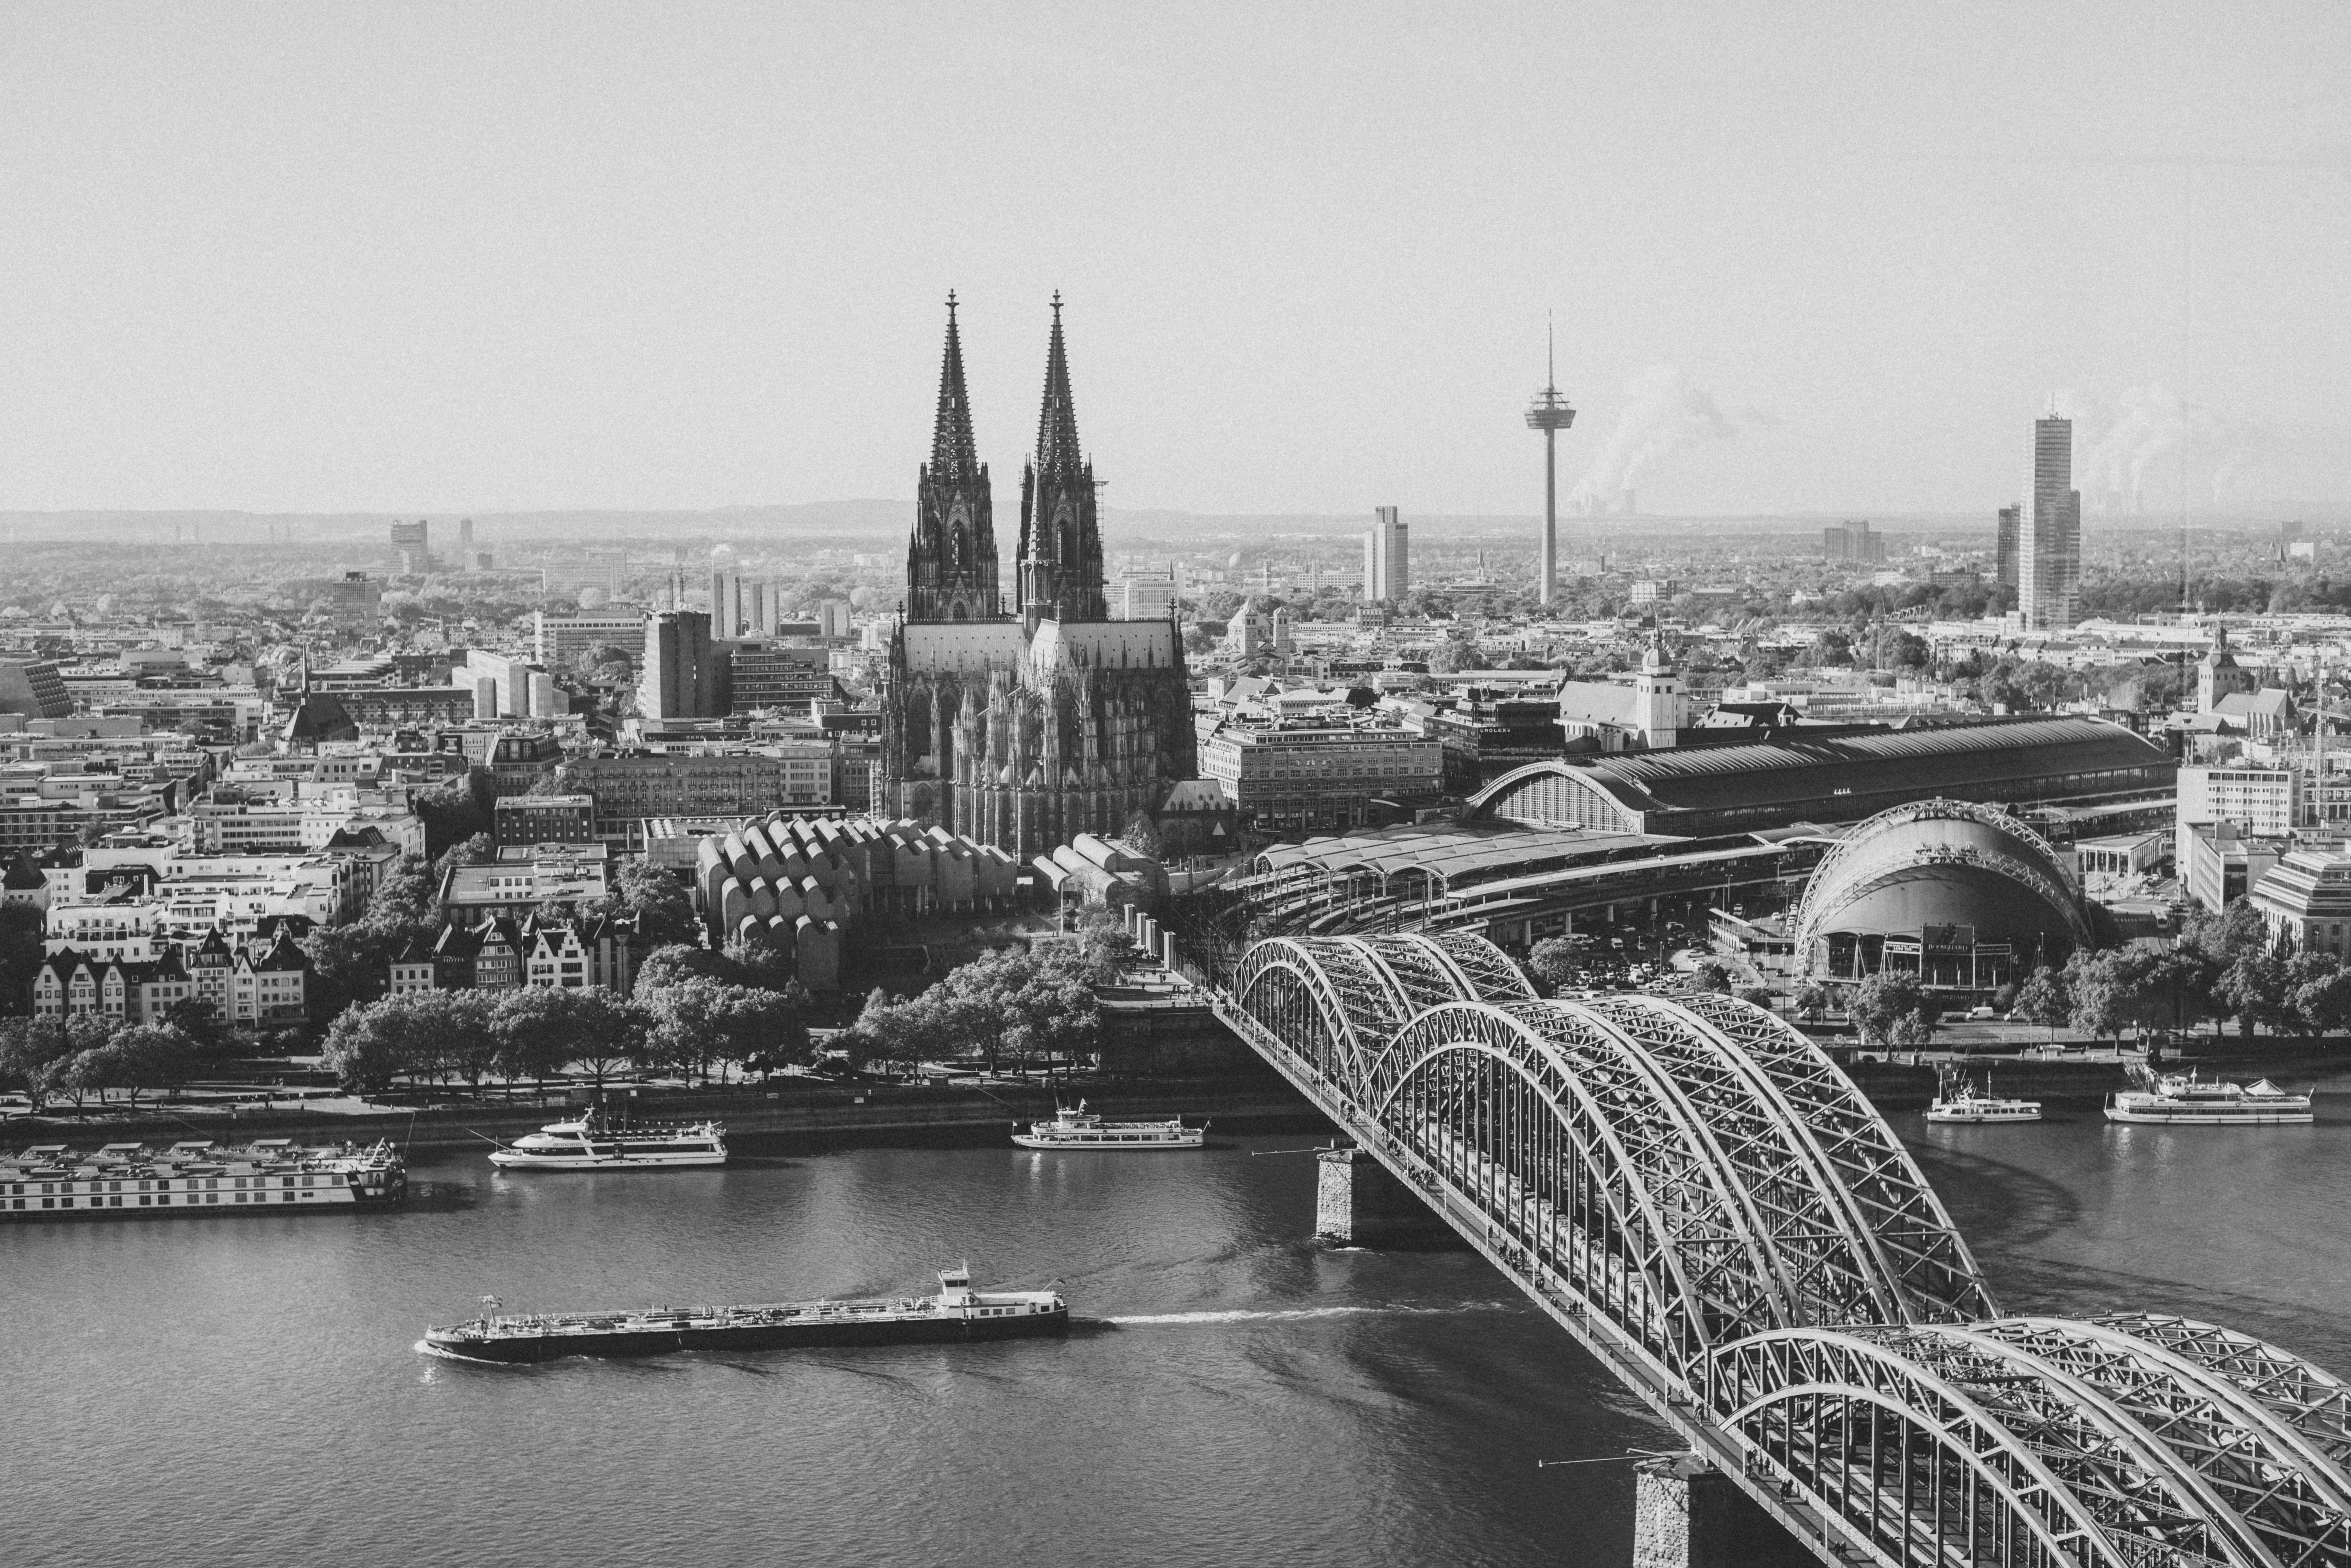
landscape, black and white, white, bridge, skyline, photography, vintage, retro, old, city, urban, cityscape, landmark, agenda, historic, black, monochrome, waterway, art, mono, 50mm, stadt, new, koln, kunst, sony, unesco, site, leica, summicron, stadtlandschaft, monochrom, worldheritage, a7rii, metropolis, welterbe, weltkulturerbe, historische, newurbanagenda, monochrome photography